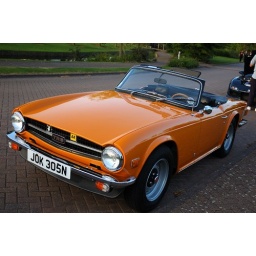
The classic car show at the Britannic building in Wythall. Nikon D70.